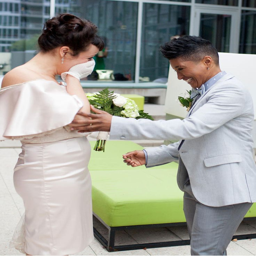
organize a vintage - inspired first look with old world wedding outfits to capture a moment that is truly timeless .